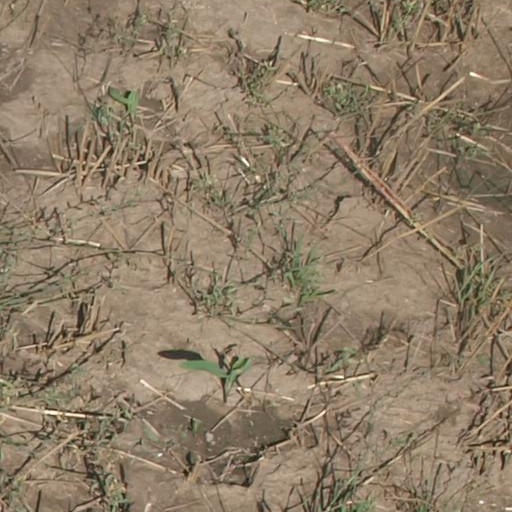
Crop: maize; corn